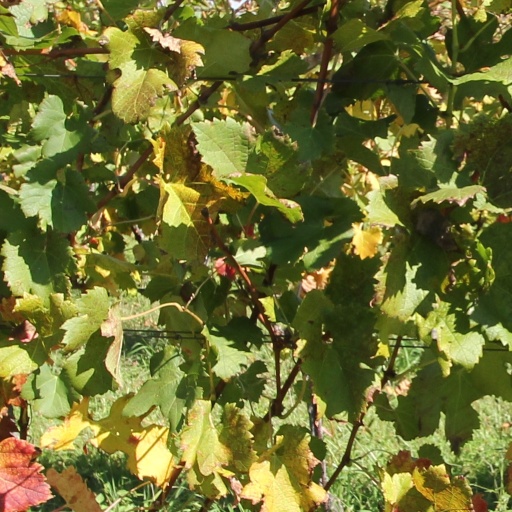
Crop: grape